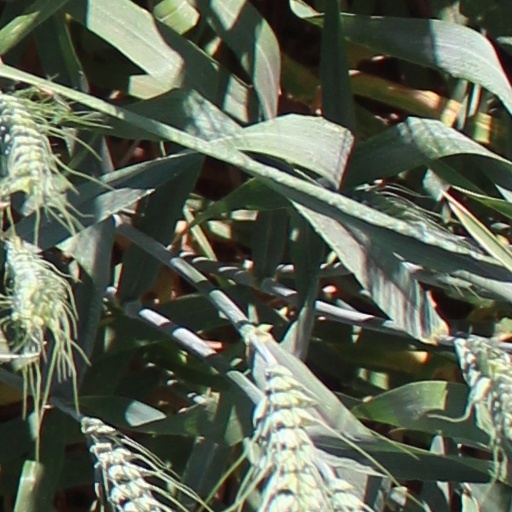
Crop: wheat